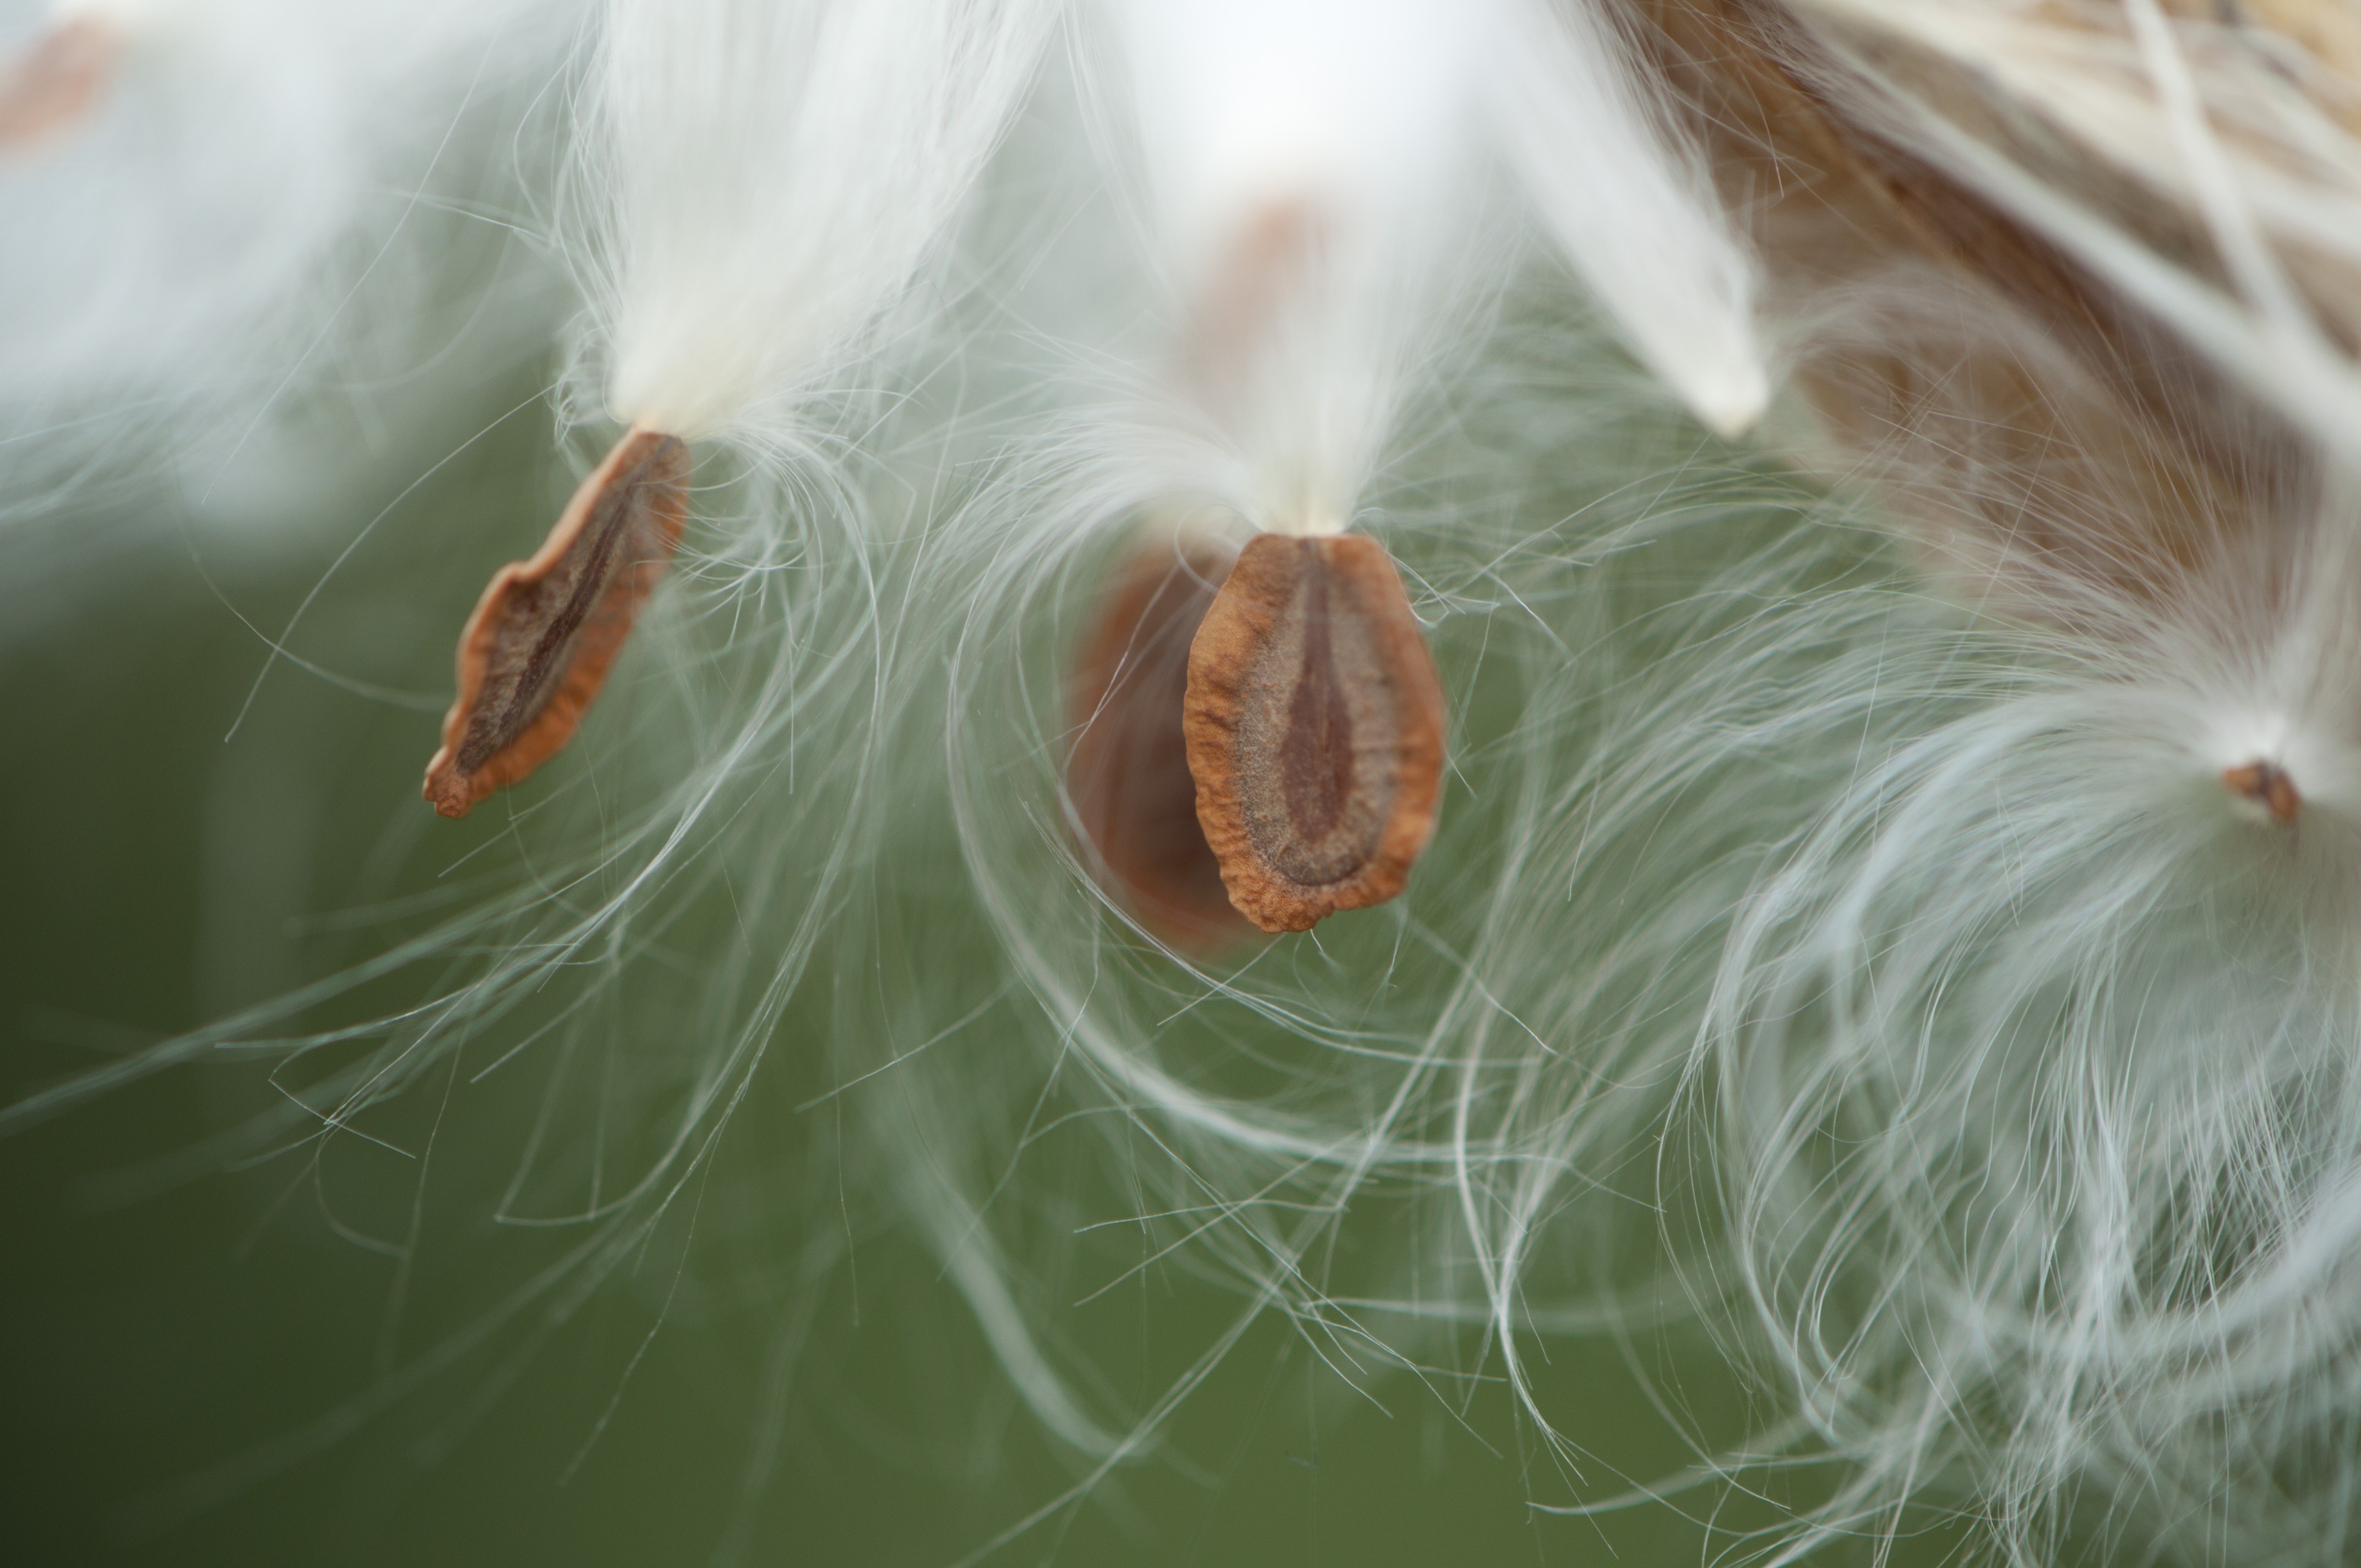
hand, nature, grass, plant, white, photography, sunlight, leaf, flower, pollen, green, insect, macro, flora, invertebrate, wildflower, close up, larva, macro photography, new england, moths and butterflies, milkweed pod, milkweed seeds